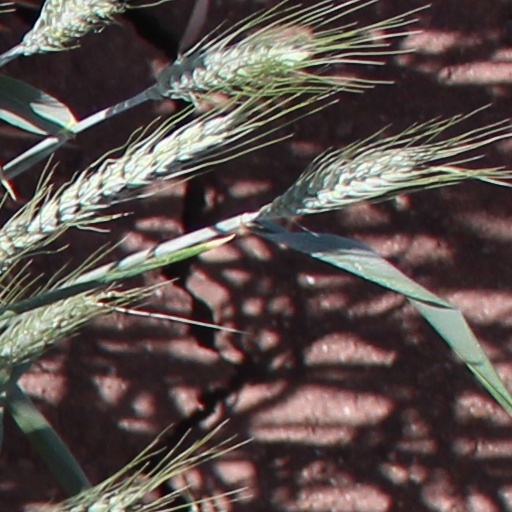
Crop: wheat